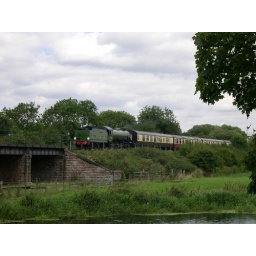
Taken near the end of the line by the A1 as the train tugged back across the river Nene.